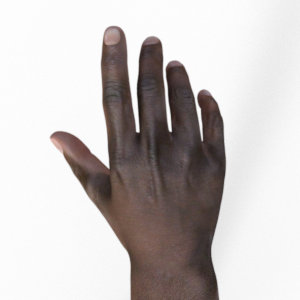
Label: paper